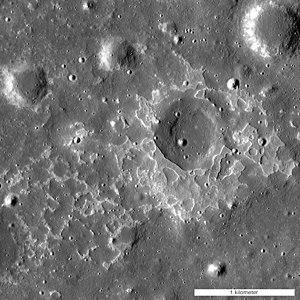
La Lune, ou Terre I, est un objet céleste qui orbite autour de la planète Terre et le seul satellite naturel permanent de la Terre. C'est le cinquième plus grand satellite naturel du Système solaire et le plus grand des satellites planétaires par rapport à la taille de la planète autour de laquelle elle orbite. La Lune est, après le satellite de Jupiter Io, le deuxième satellite le plus dense du Système solaire parmi ceux dont la densité est connue.